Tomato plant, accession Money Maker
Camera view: tilt-top (135 deg); turntable rotation: 330 degrees
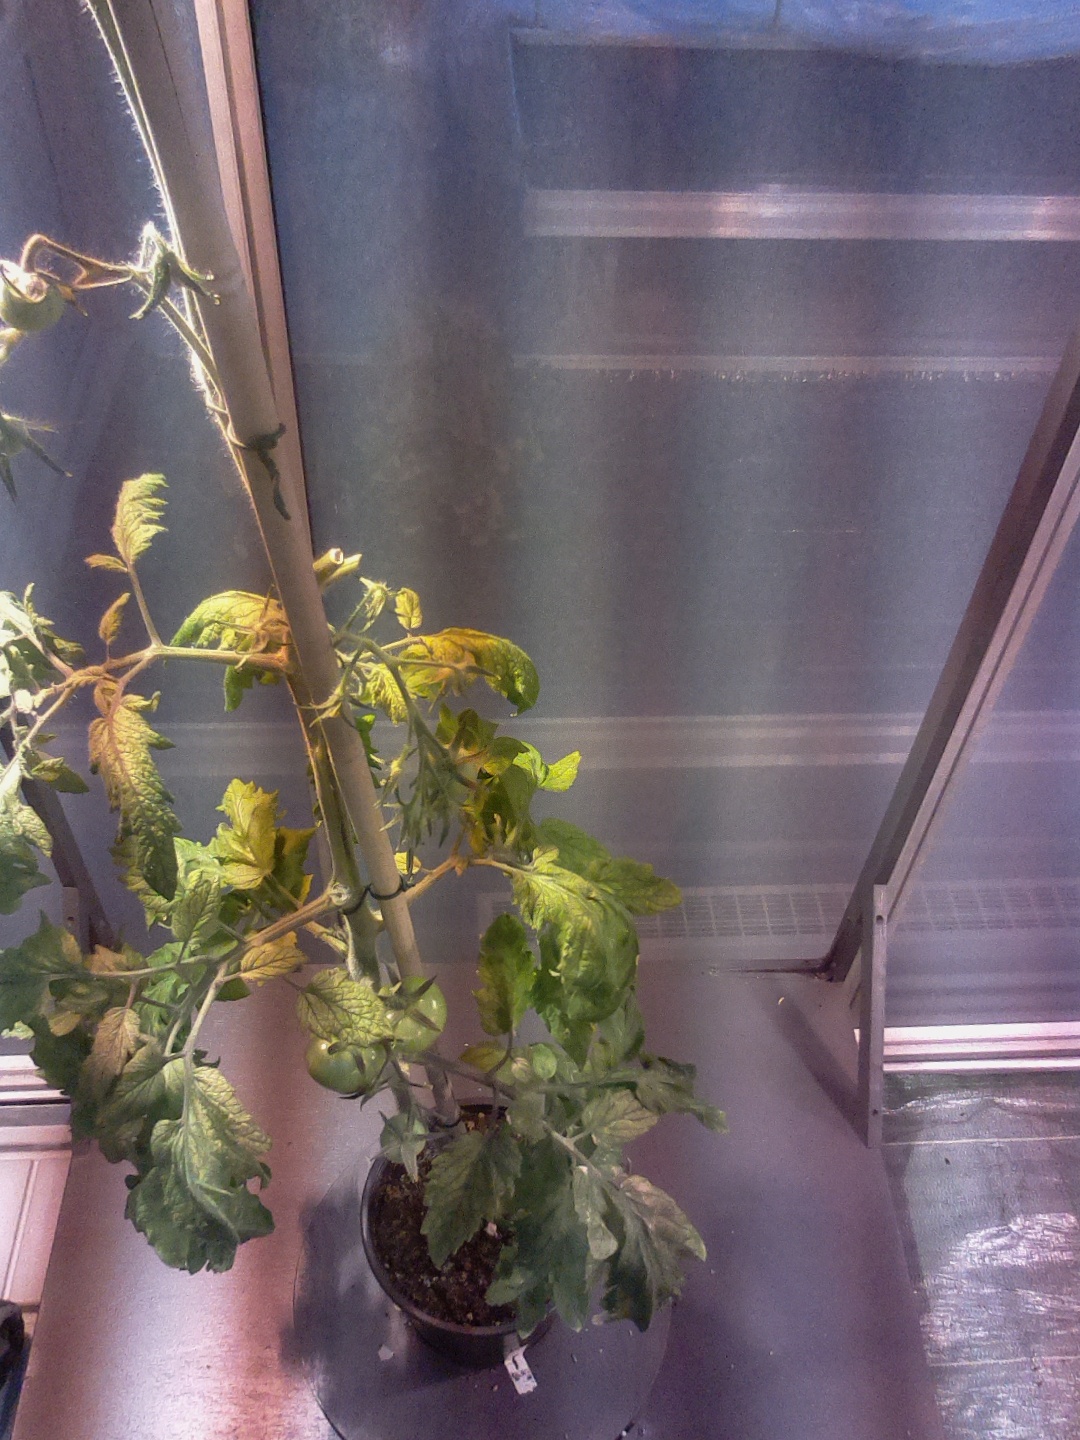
BBCH growth stage 76: 60%-70% of final fruit size